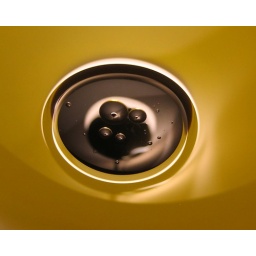
This was a part of dinner one night when I noticed the floor lamp reflected in each little droplet.